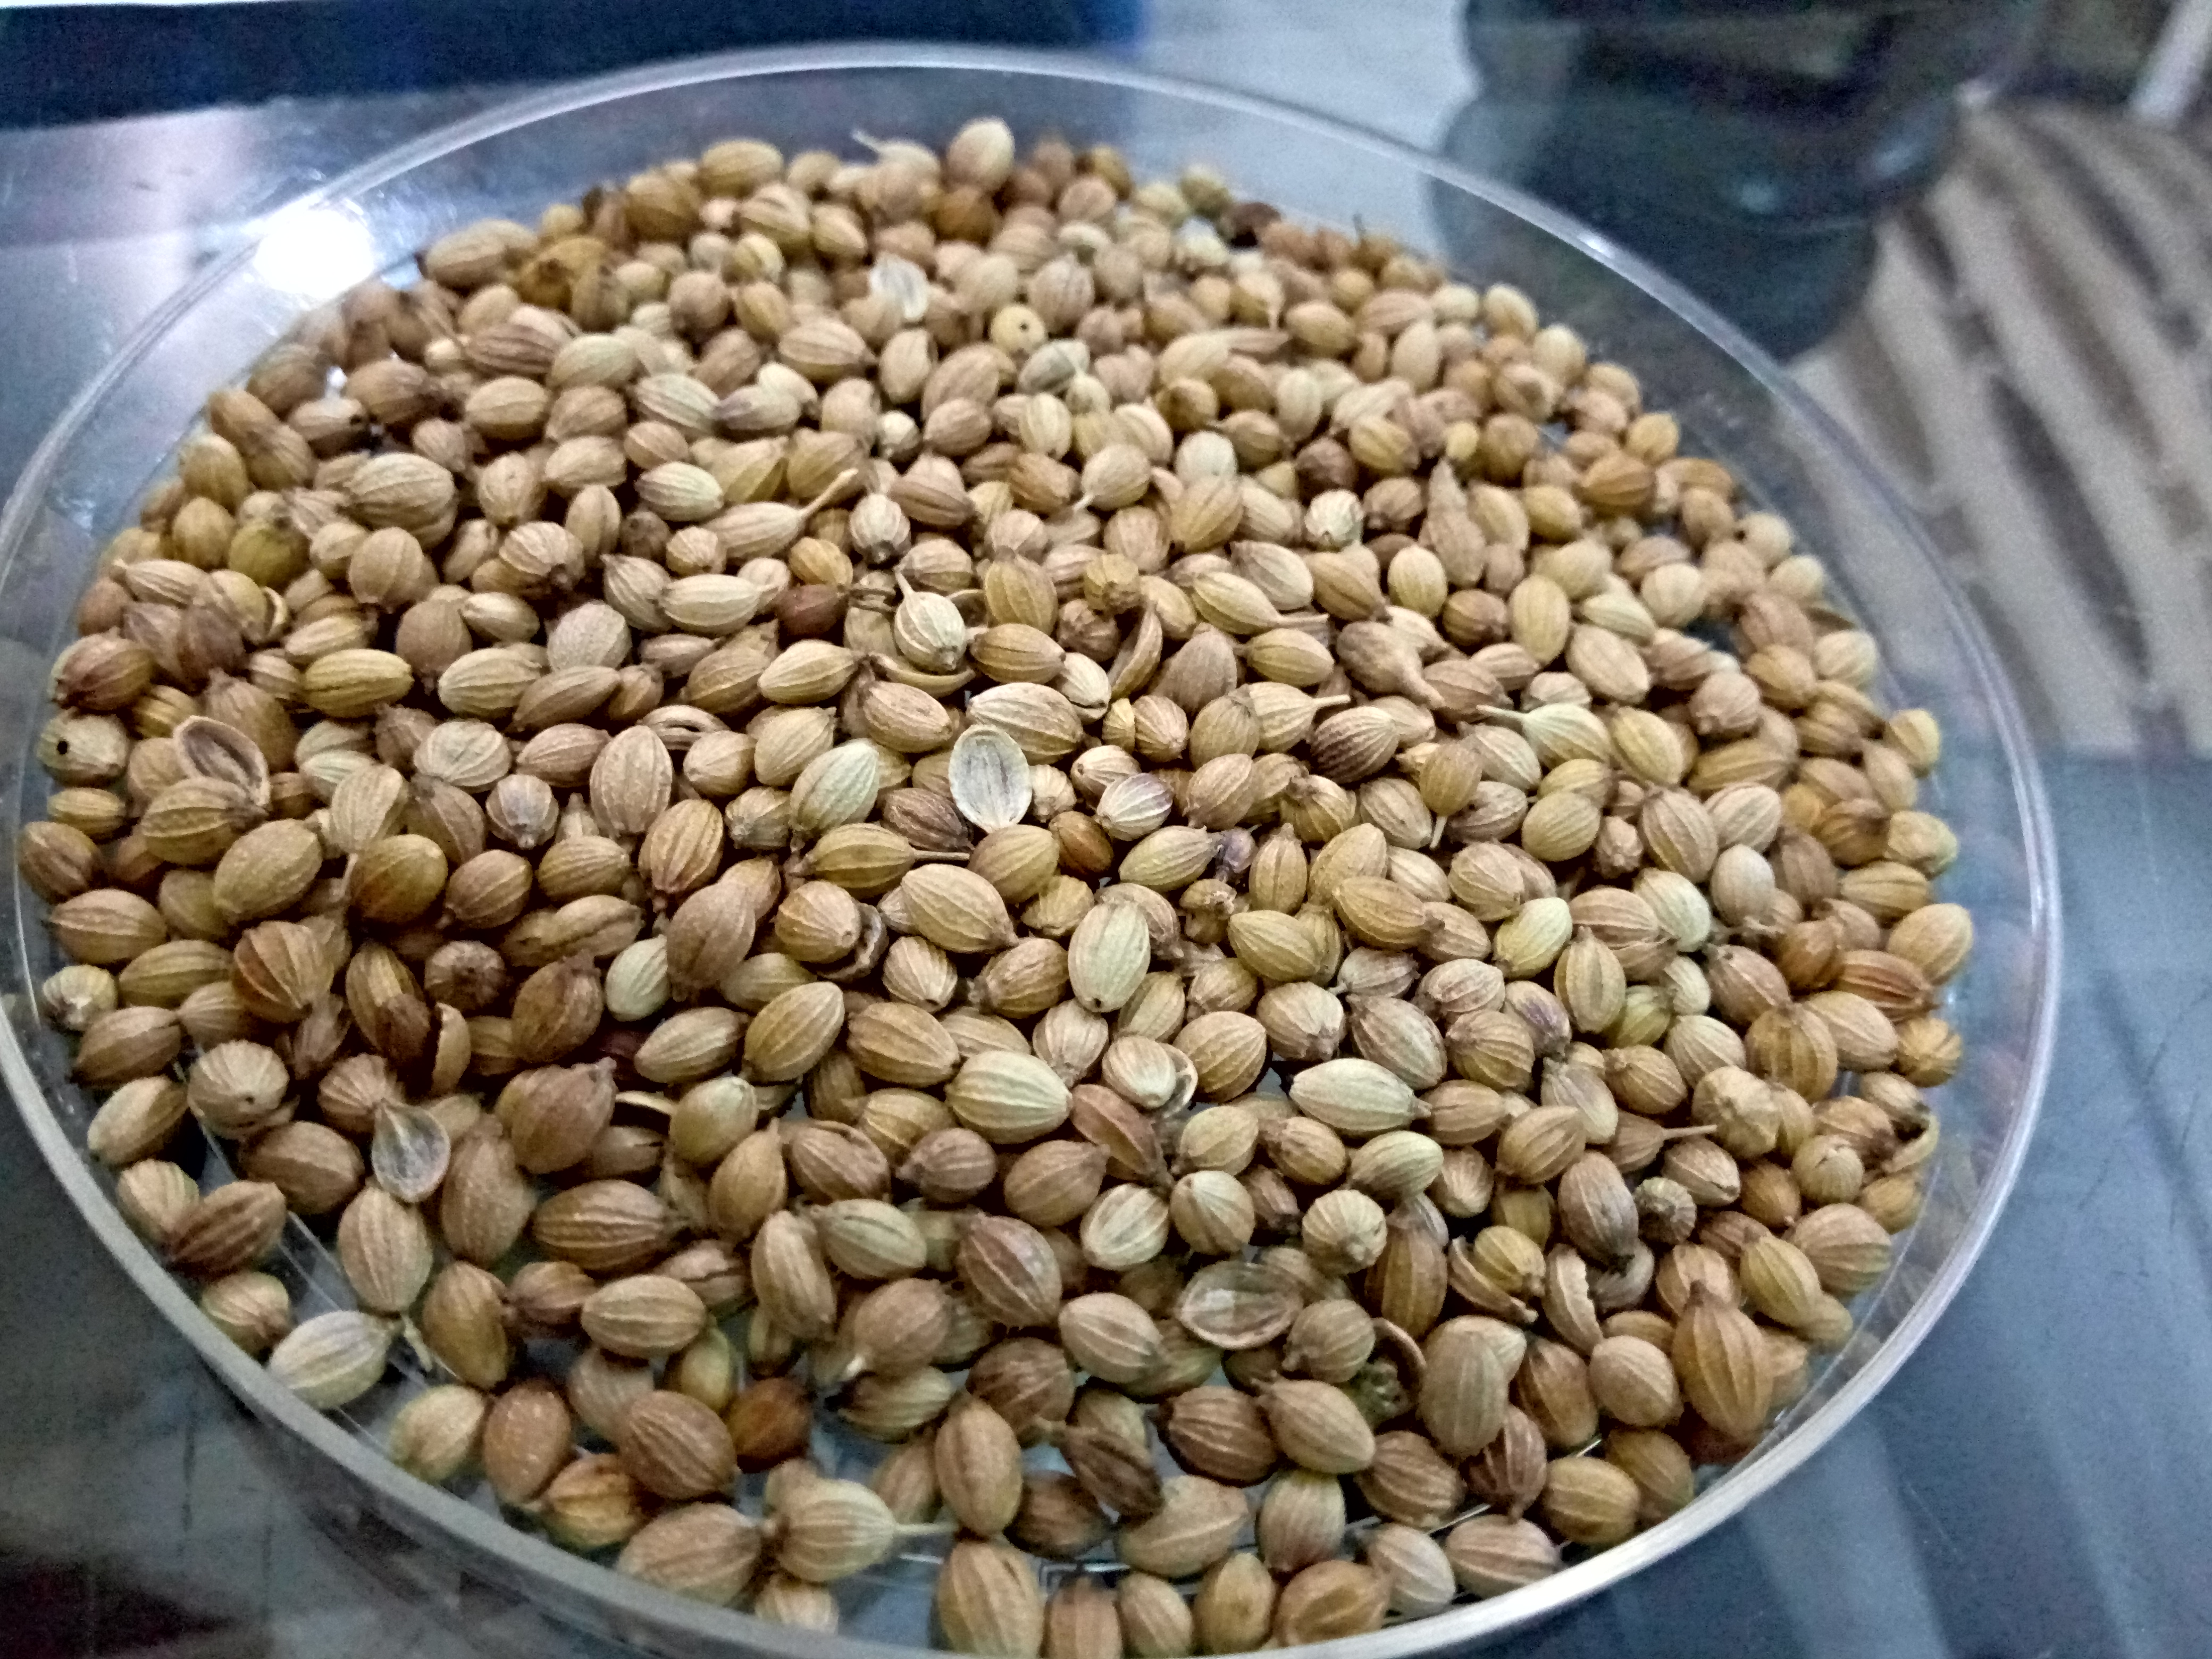
Rice seed variety: Unknown